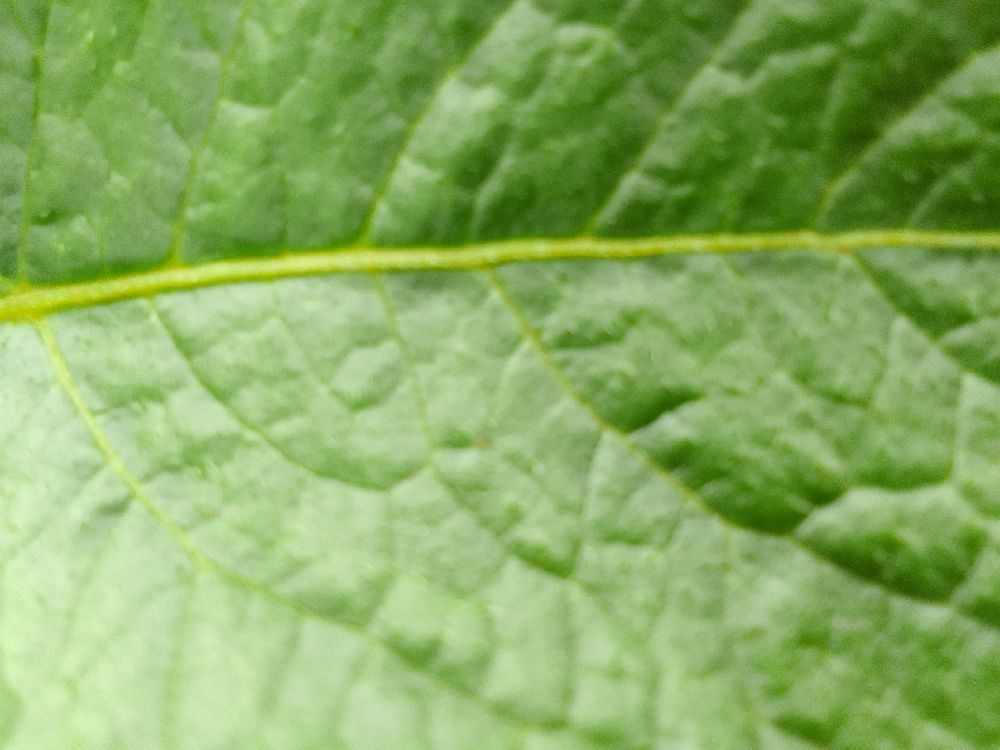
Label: Healthy